RSIPV Gizo

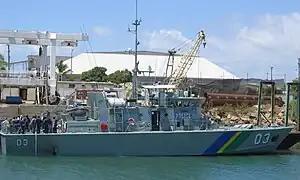
Pacific-class patrol boat

Following the 1982 United Nations Convention on the Law of the Sea extending the maritime nations' exclusive economic zones (EEZ) to 200 kilometres (108 nmi), the Pacific Islands nations found themselves in need of capable yet economical vessels to patrol their EEZs.